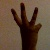
The image shows a hand gesture representing the number 6 in Indian Sign Language.